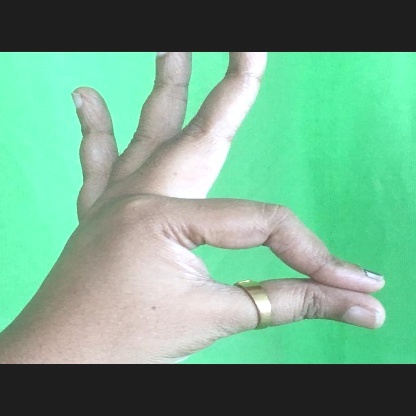
Mudra: Hamsasyam